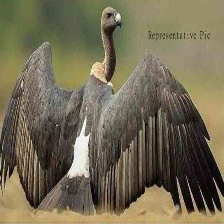
Species: INDIAN VULTURE
Scientific name: GYPS INDICUS
ImageNet parent category: vulture